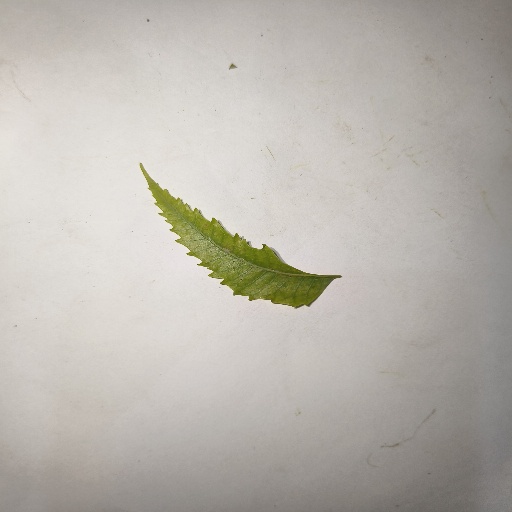
Species: Neem
Leaf condition: Yellow Leaf